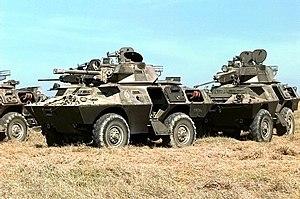
Commando V-150 version tourelle canon de l'armée haïtienne.
Le Cadillac Gage Commando V-150 est une automitrailleuse américaine. Il connut une large diffusion et fut notamment utilisé durant la Guerre du Viêt Nam.
Les forces armées d'Haïti consistaient en l'armée haïti, la Marine haïtienne, la Force aérienne haïtienne, la Garde côtière haïtienne, et des forces de police. L’Armée de terre a toujours été le service dominant, les autres jouant principalement un rôle de soutien. Le nom de l'armée haïtienne a été changé de Garde d'Haïti en Forces armées d'Haïti — FAd'H en 1958 sous le règne de François Duvalier. Après des années d'ingérence militaire dans la politique, y compris des dizaines de coups d'État militaires, Haïti a dissous son armée en 1995.